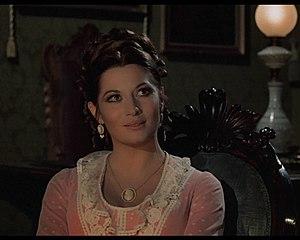
Lady Frankenstein, cette obsédée sexuelle est un film italien réalisé par Mel Welles et Aureliano Luppi, sorti en 1971.